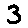
Label: 3